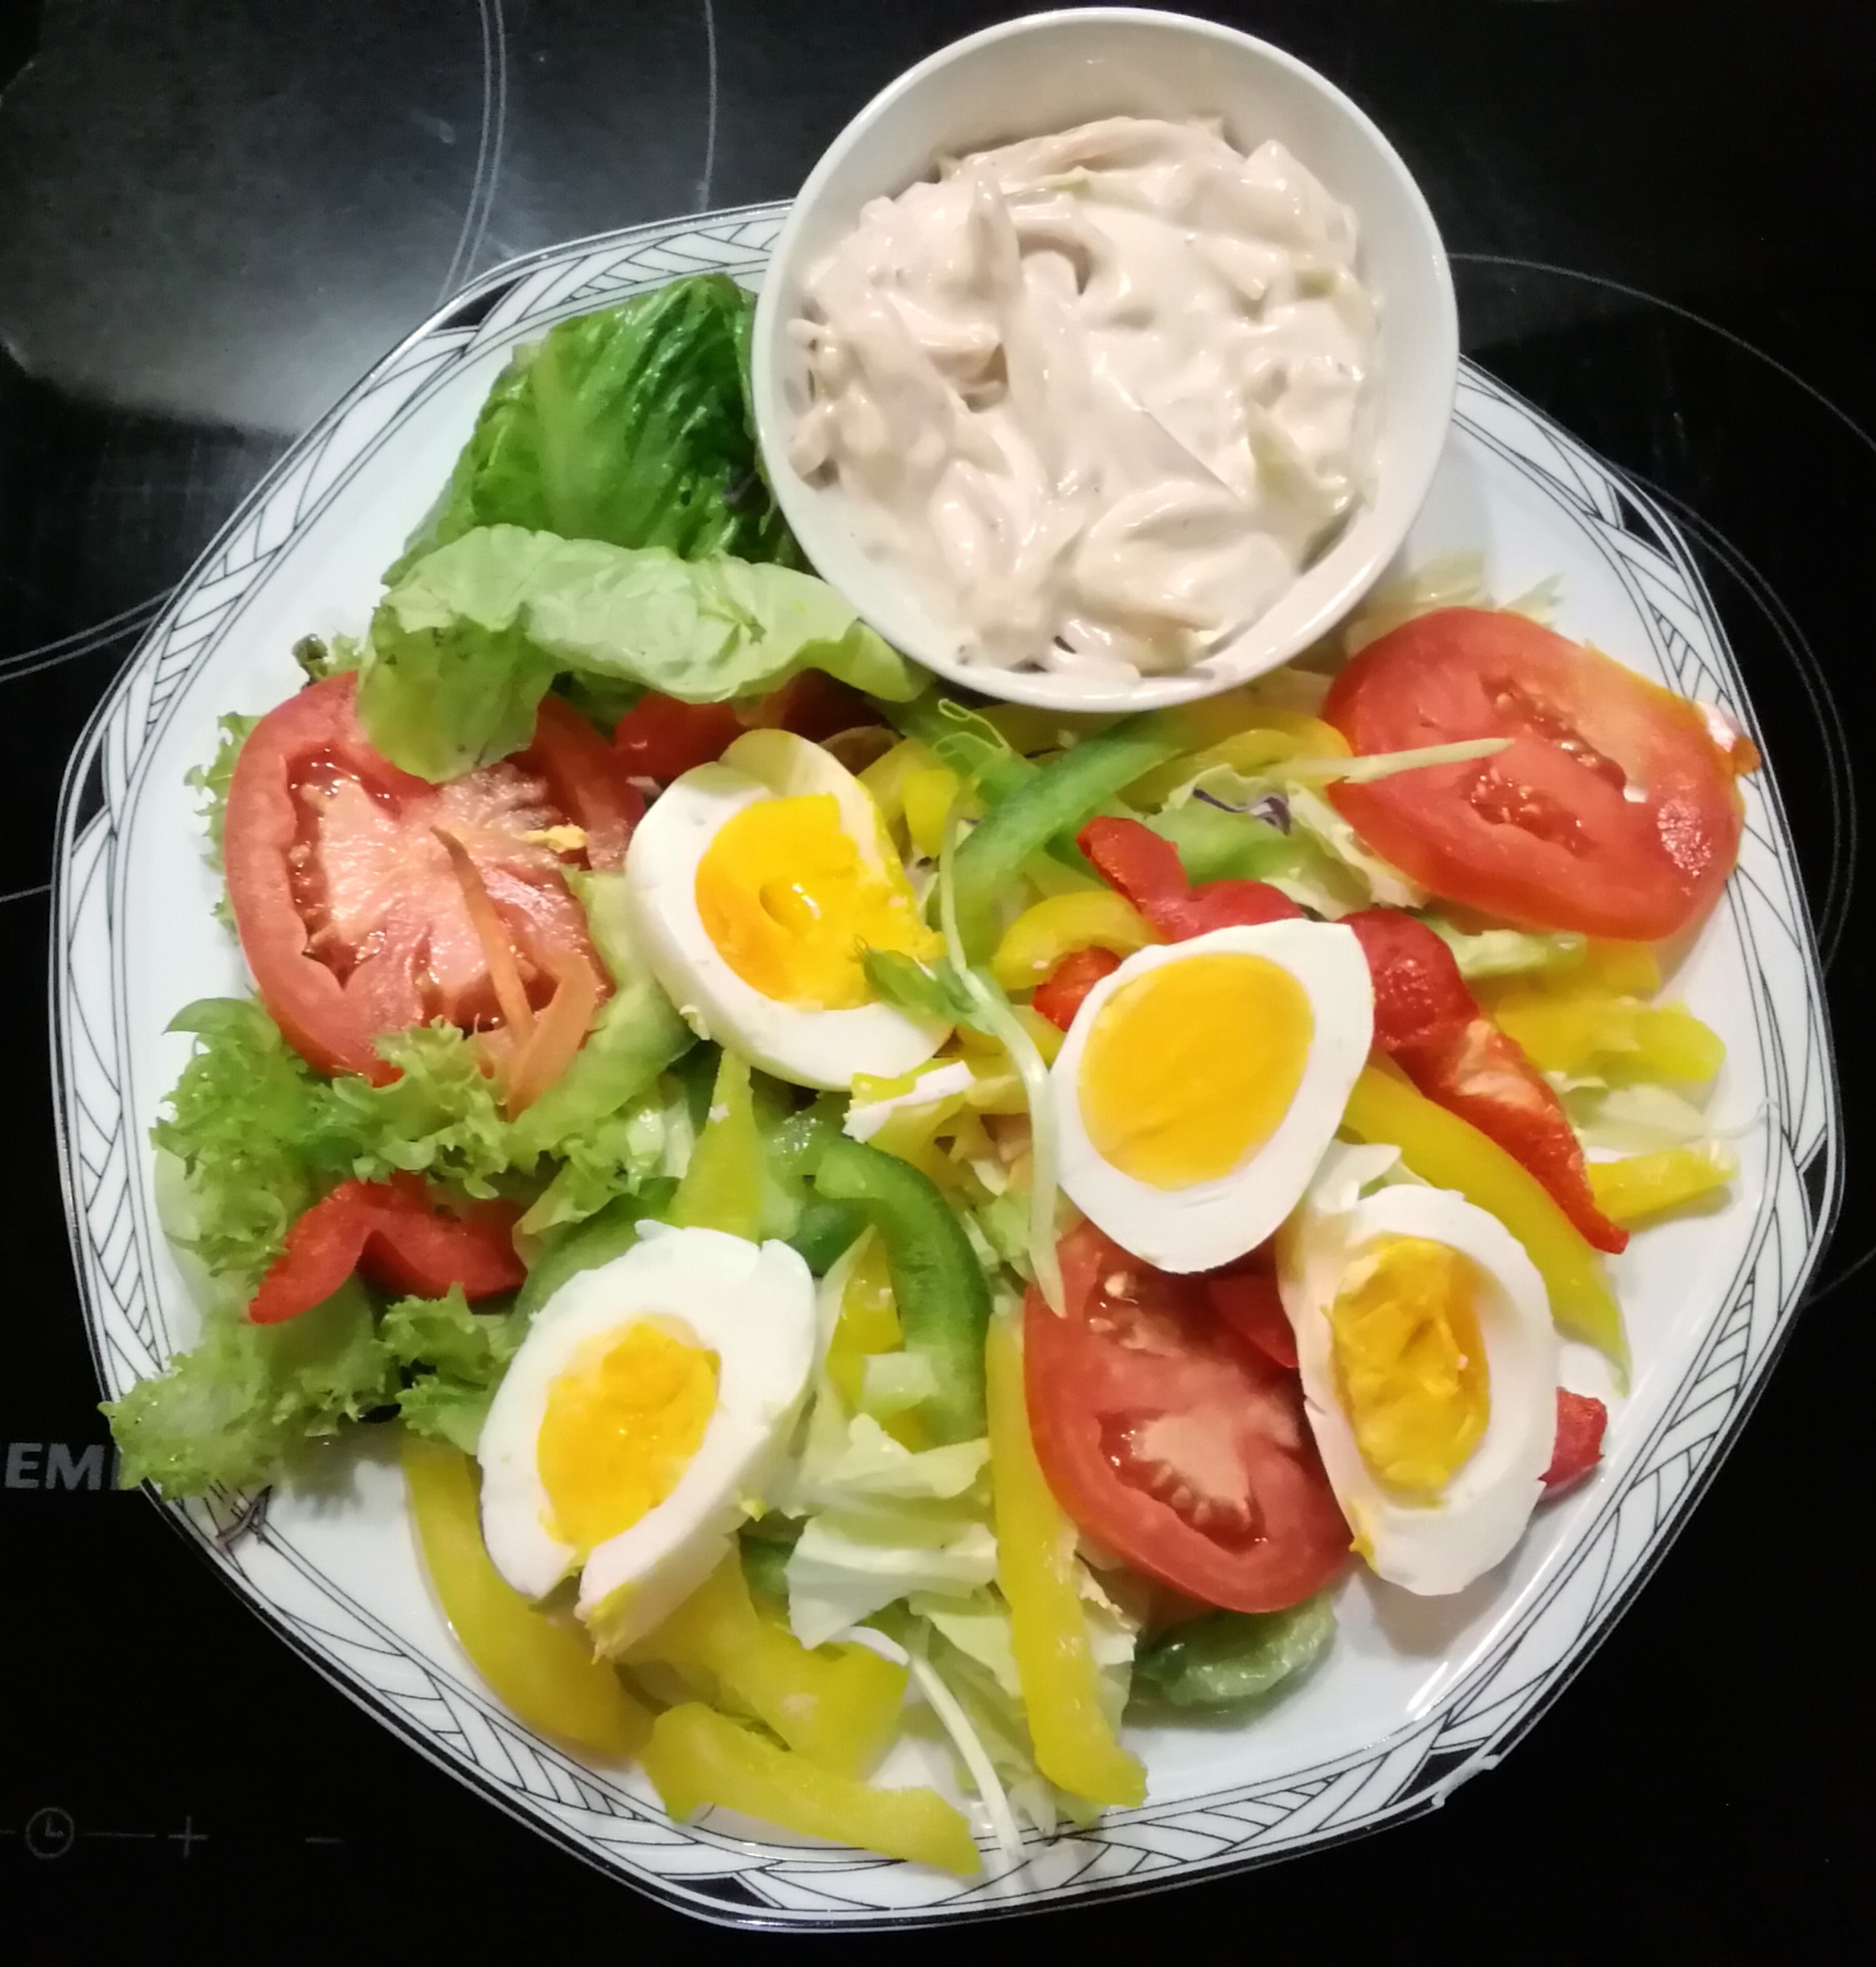
food, dish, cuisine, garden salad, salad, ingredient, boiled egg, Salad ni oise, produce, egg salad, meal, poached egg, egg, breakfast, meat, vegetable, lunch, caesar salad, leaf vegetable, recipe, lettuce, greek food